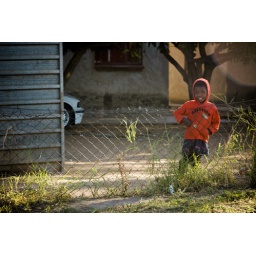
A young girl watches as crowds of people head home after a world cup soccer match in Rustenburg.